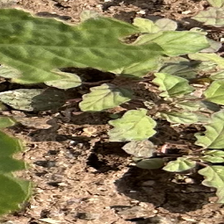
Weed species: Punarnava _(Boerhaavia diffusa)